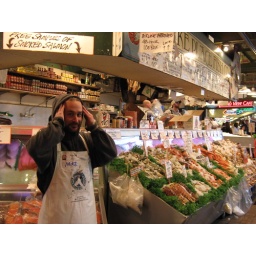
market stand where they throw the fish around (poor lil guys)